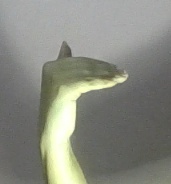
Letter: khaa